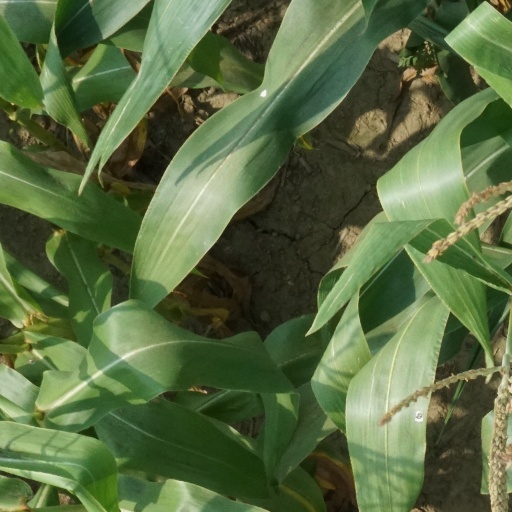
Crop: maize; corn